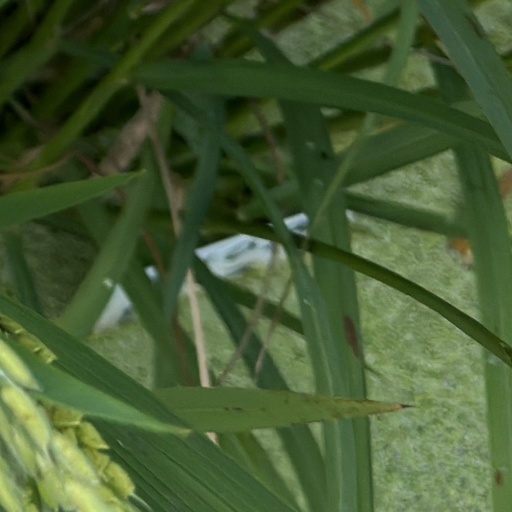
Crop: rice